Oberdorf SO railway station

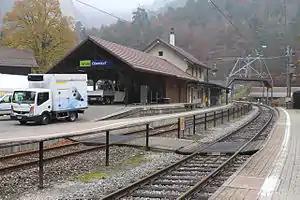
The station building in 2009

Oberdorf SO railway station is a railway station in the municipality of Oberdorf, in the Swiss canton of Solothurn. It is an intermediate stop on the standard gauge Solothurn–Moutier line of BLS AG and is served by local trains only. The station is adjacent to the valley station for a gondola lift to the Weissenstein.